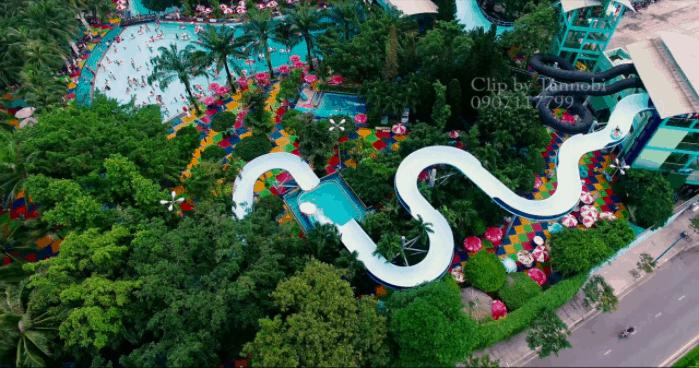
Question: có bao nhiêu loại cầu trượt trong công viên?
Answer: có hai loại cầu trượt trong công viên